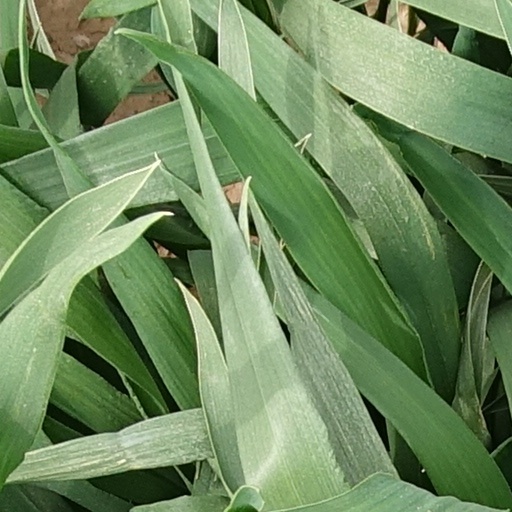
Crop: wheat